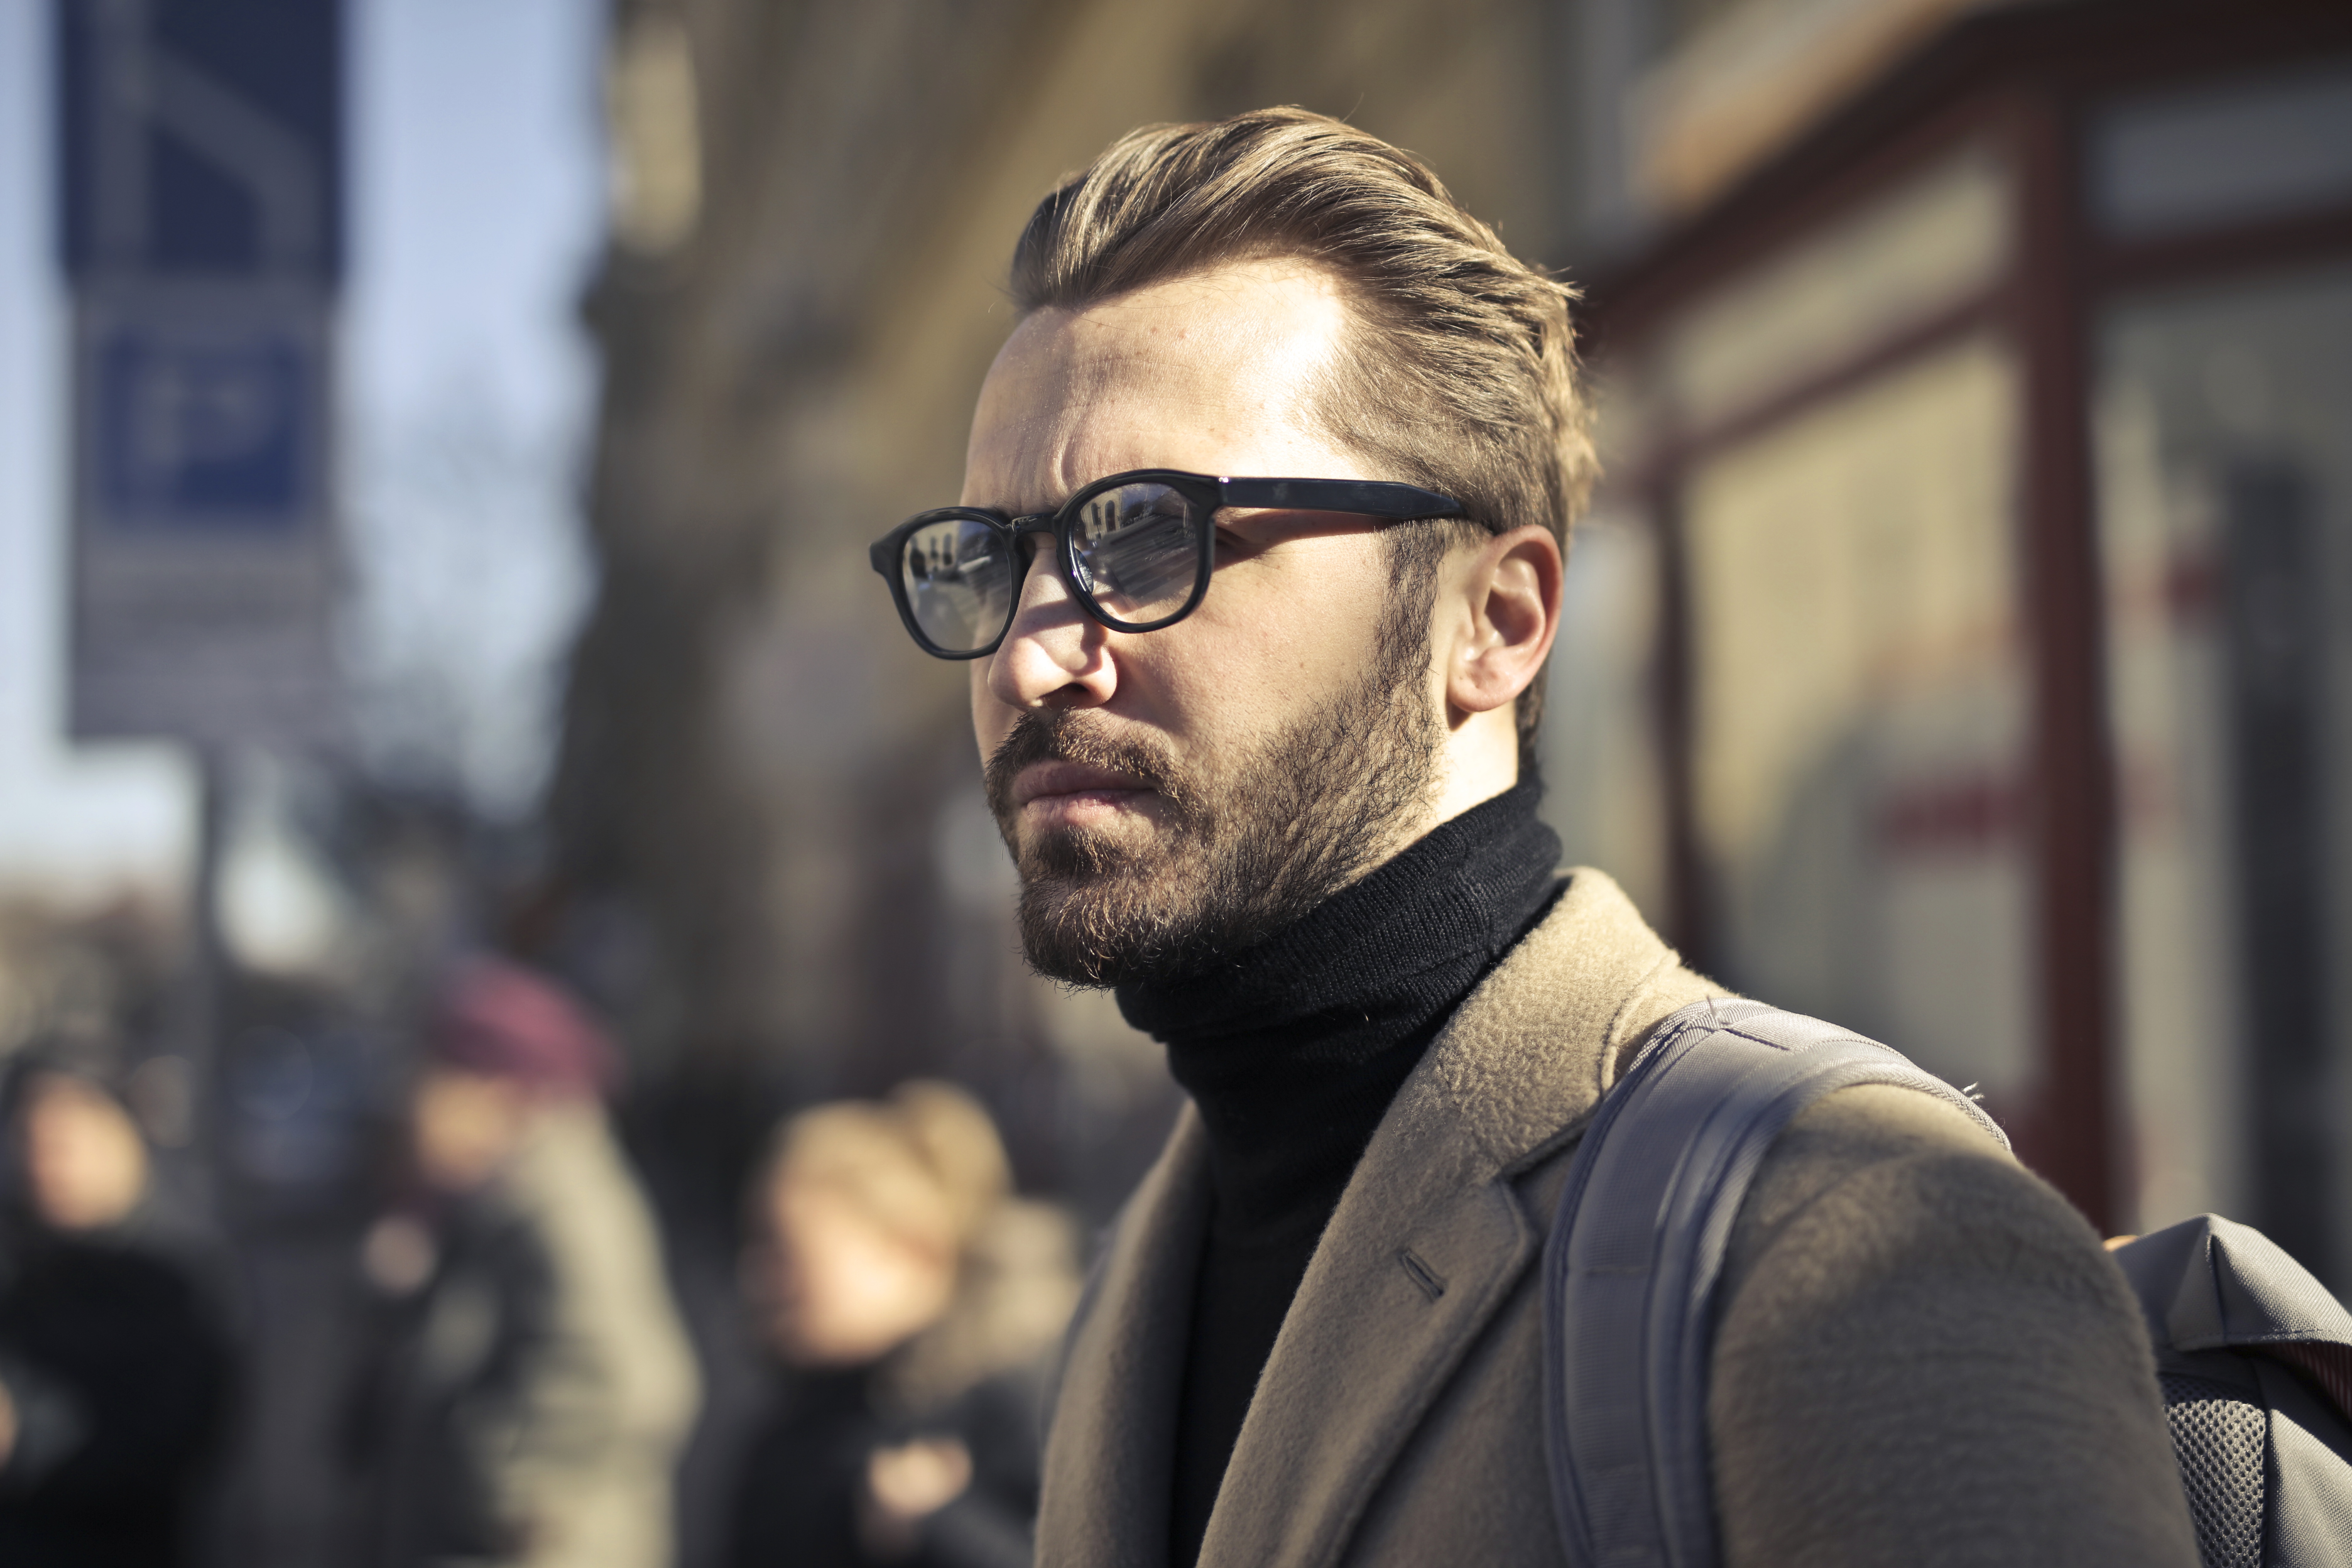
eyewear, hair, glasses, facial hair, beard, sunglasses, moustache, cool, human, vision care, fashion, street fashion, photography, street, suit, style